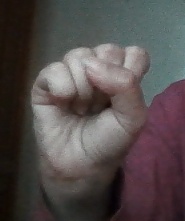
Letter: saad